Bersaglieri

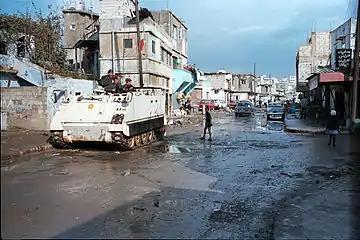
Soldiers of the 2nd Bersaglieri Battalion "Governolo" on patrol with the Multinational Force in Lebanon in 1982

During the Italian Army reform of 1975 the regimental level was abolished and battalions became independent units under newly formed brigades. The Army formed the 3rd Mechanized Brigade "Goito" with the regimental command and units of the 3rd Bersaglieri Regiment and the 8th Mechanized Brigade "Garibaldi" with the regimental command and units of the 8th Bersaglieri Regiment. Both brigades received one extra Bersaglieri battalion from disbanded armored infantry regiments and both fielded only personnel – with the exception of the tank crews and artillerists – from the Bersaglieri corps.